Ajdin Hrustic

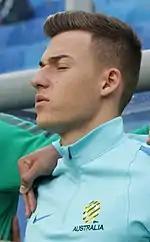
Hrustic with Australia at the 2017 FIFA Confederations Cup

Due to his Bosnian and Romanian heritage, Hrustic was eligible to represent Bosnia and Herzegovina and Romania internationally, in addition to his birth country Australia. He was contacted by the Football Association of Bosnia and Herzegovina in May 2017, but ultimately rejected the offer and expressed his wish to represent the Socceroos.